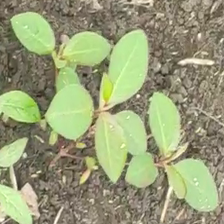
Weed species: Moti_dudhi(Euphorbia_geneculata_L)